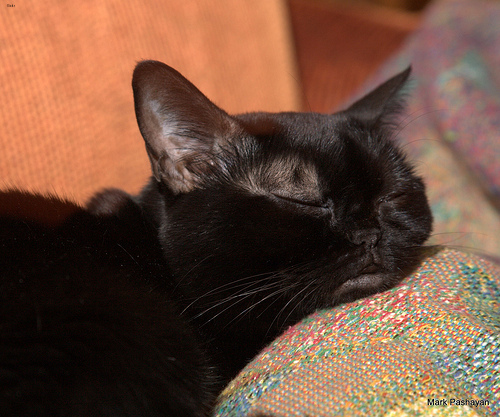
Animal: cat
Breed: bombay